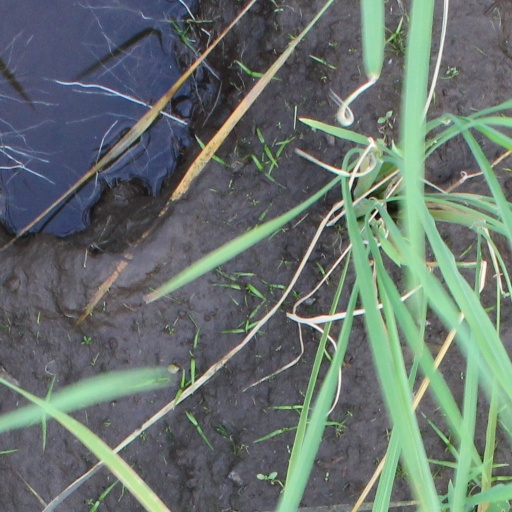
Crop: rice